Lucky Strike

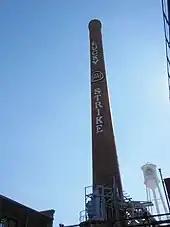
Lucky Strike factories in Durham, North Carolina, pictured in 2014

In the early 1930s, Al Jolson was also paid to endorse the brand; he called Lucky Strike "The cigarette of the acting profession... the good old flavor of Luckies is as sweet and soothing as the best 'Mammy' song ever written." In 1935, the American Tobacco Company began to sponsor "Your Hit Parade", featuring North Carolina tobacco auctioneer Lee Aubrey "Speed" Riggs (later, another tobacco auctioneer from Lexington, Kentucky, F. E. Boone, was added). The weekly radio show capitalized on the tobacco auction theme and each ended with the signature phrase "Sold, American".